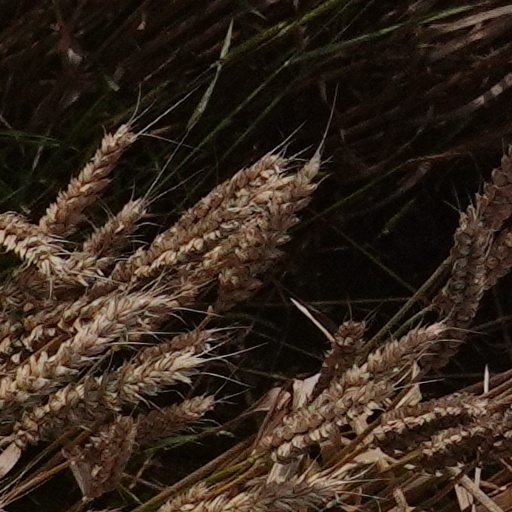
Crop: wheat